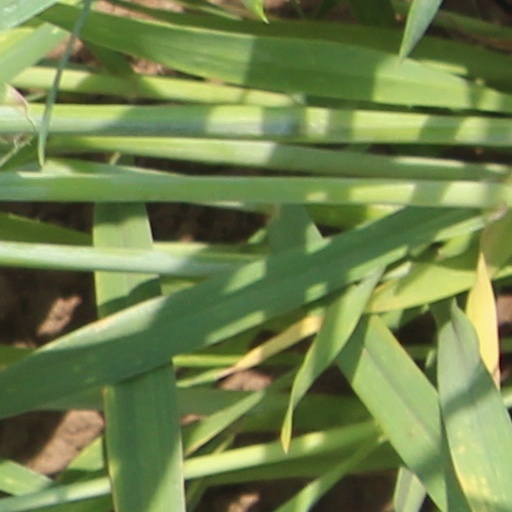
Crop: wheat